Wadi Gaza

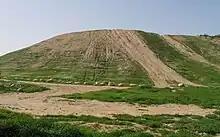
Tel Gamma

The Gaza–Israel barrier presents a physical barrier which effects the makeup of wildlife in the portion of the wadi in the Gaza Strip by limiting movement. Between 2002 and 2004 a survey of wildlife around the wadi as it passes through the Gaza Strip found that it was devoid of large mammals, though small mammals such as bats, hedgehogs, and rodents were common. Wildlife hunting for food is more common in this area than in Israel.